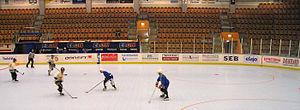
L'Arena Oskarshamn est un complexe sportif polyvalent d'Oskarshamn en Suède. Elle a été construite en 1974.